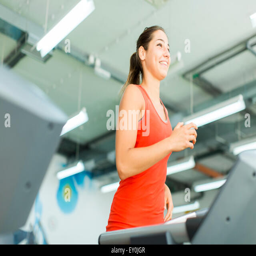
young woman training in the gym